Mary Nguyen

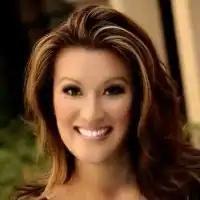
Nguyen in 2013

Mary H. Nguyen-Nodelman (born April 6, 1976) is an American journalist and attorney. The investigative journalist and Emmy nominated reporter has worked at various ABC, NBC and Fox Television stations across the country. Nguyen is also known as the first Asian-American Miss Teenage America, owned by 'TEEN Magazine